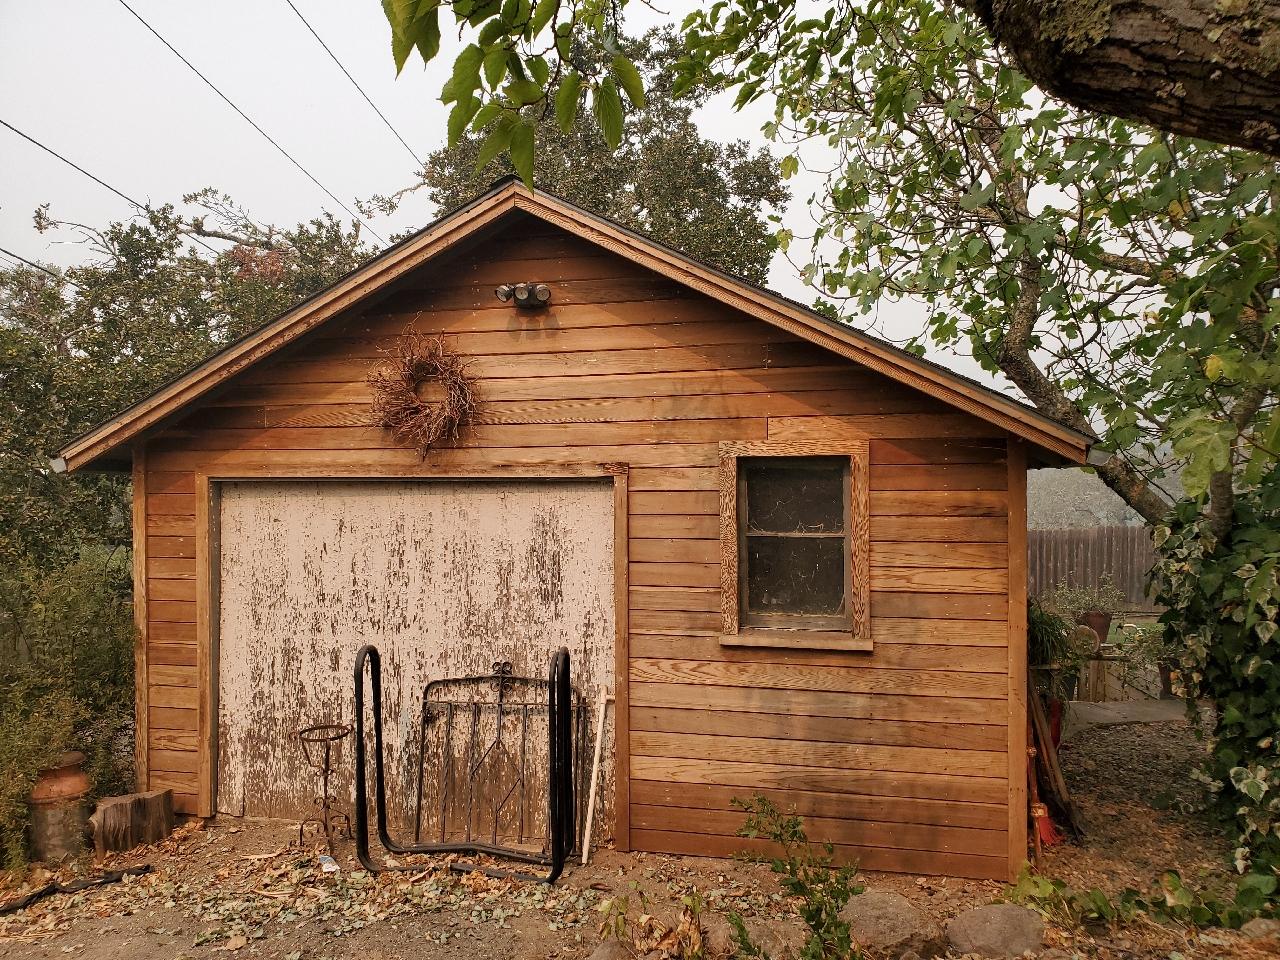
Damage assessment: no_damage